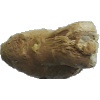
Label: ginger_root